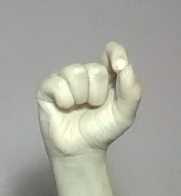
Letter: fa